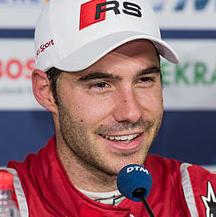
Age: 24